Bronchiectasis

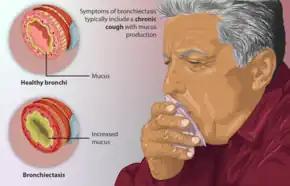
The typical symptoms of bronchiectasis are shown. Also, the change in bronchi under bronchiectasis are illustrated.

Symptoms of bronchiectasis commonly include a cough productive of frequent green or yellow sputum lasting months to years. Other common symptoms include difficulty breathing, wheezing (a whistling sound when you breathe), and chest pain. Exacerbations of symptoms may occur; these exacerbations occur more frequently in advanced or severe disease. Systemic symptoms, including fevers, chills, night sweats, fatigue and weight loss may be seen with bronchiectasis. Bronchiectasis may also present with coughing up blood in the absence of sputum, which has been called "dry bronchiectasis."